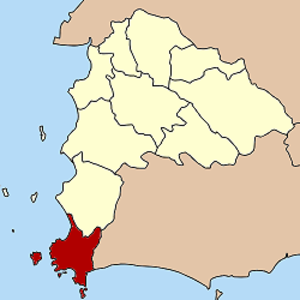
Sattahip est un district de la province thaïlandaise de Chonburi.